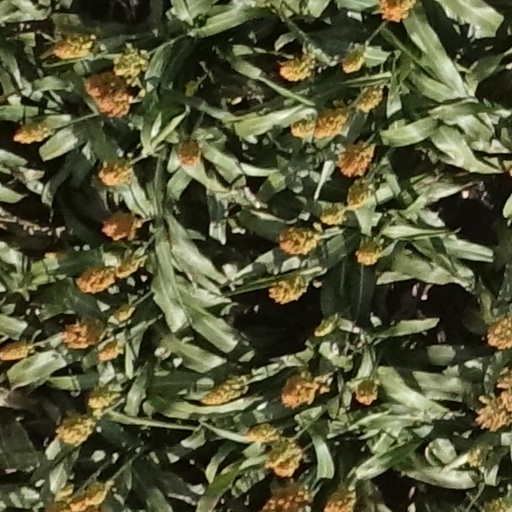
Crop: sorghum